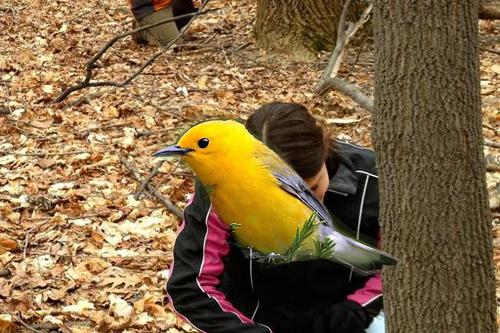
Bird species: Prothonotary_Warbler
Bird type: landbird
Background: land